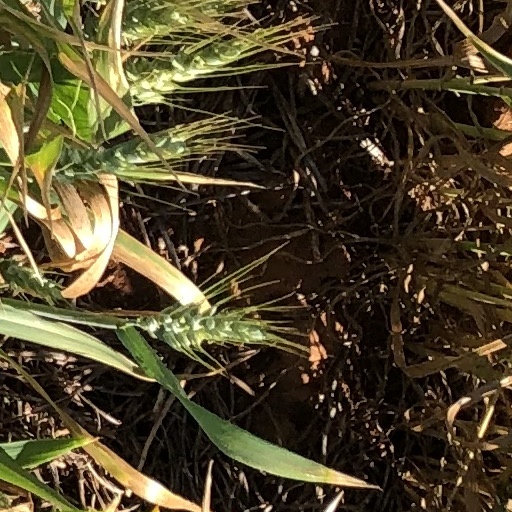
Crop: wheat